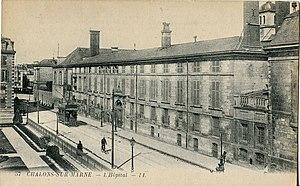
Carte postale ancienne éditée par LL, n°57, le rue de la Marne
Le Tramway de Châlons-sur-Marne est un ancien réseau de tramway qui circulait dans la préfecture du département de la Marne, renommée Châlons-en-Champagne.
L'ancien hôtel-Dieu de Châlons était un hôtel-Dieu situé Rue de la Marne à Châlons-sur-Marne, en France.